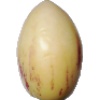
Label: Pepino 1